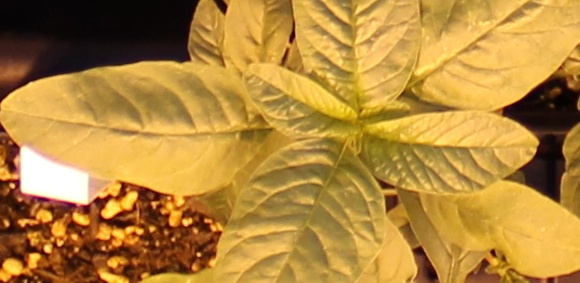
Label: Waterhemp